Clausen German war cemetery

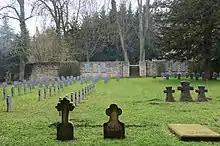

The Clausen German war cemetery ("" in German) is a German military cemetery in Luxembourg City. The cemetery primarily contains remains from World War I and World War II; however it also contains military remains from the Belgian Revolution, the Prussian garrison located in the city between 1815–1867 and the Franco-Prussian War.